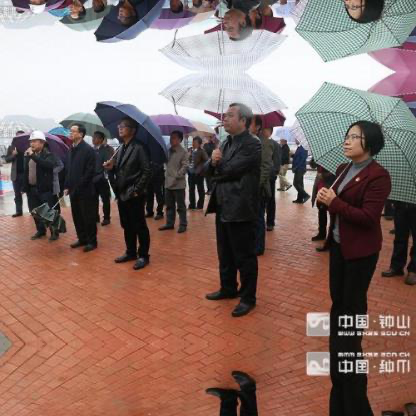
Objects in the image:
label: helmet
label: head
label: head
label: head
label: head
label: head
label: head
label: head
label: head
label: helmet
label: head
label: head
label: head
label: head
label: head
label: head
label: head
label: head